East Peru, Iowa

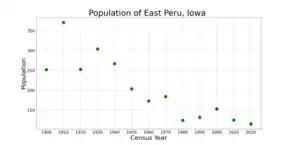
The population of East Peru, Iowa from US census data

As of the census of 2020, there were 115 people, 46 households, and 31 families residing in the city. The population density was 122.8 inhabitants per square mile (47.4/km). There were 48 housing units at an average density of 51.3 per square mile (19.8/km). The racial makeup of the city was 94.8% White, 0.9% Black or African American, 0.0% Native American, 0.0% Asian, 0.0% Pacific Islander, 0.9% from other races and 3.5% from two or more races. Hispanic or Latino persons of any race comprised 2.6% of the population.